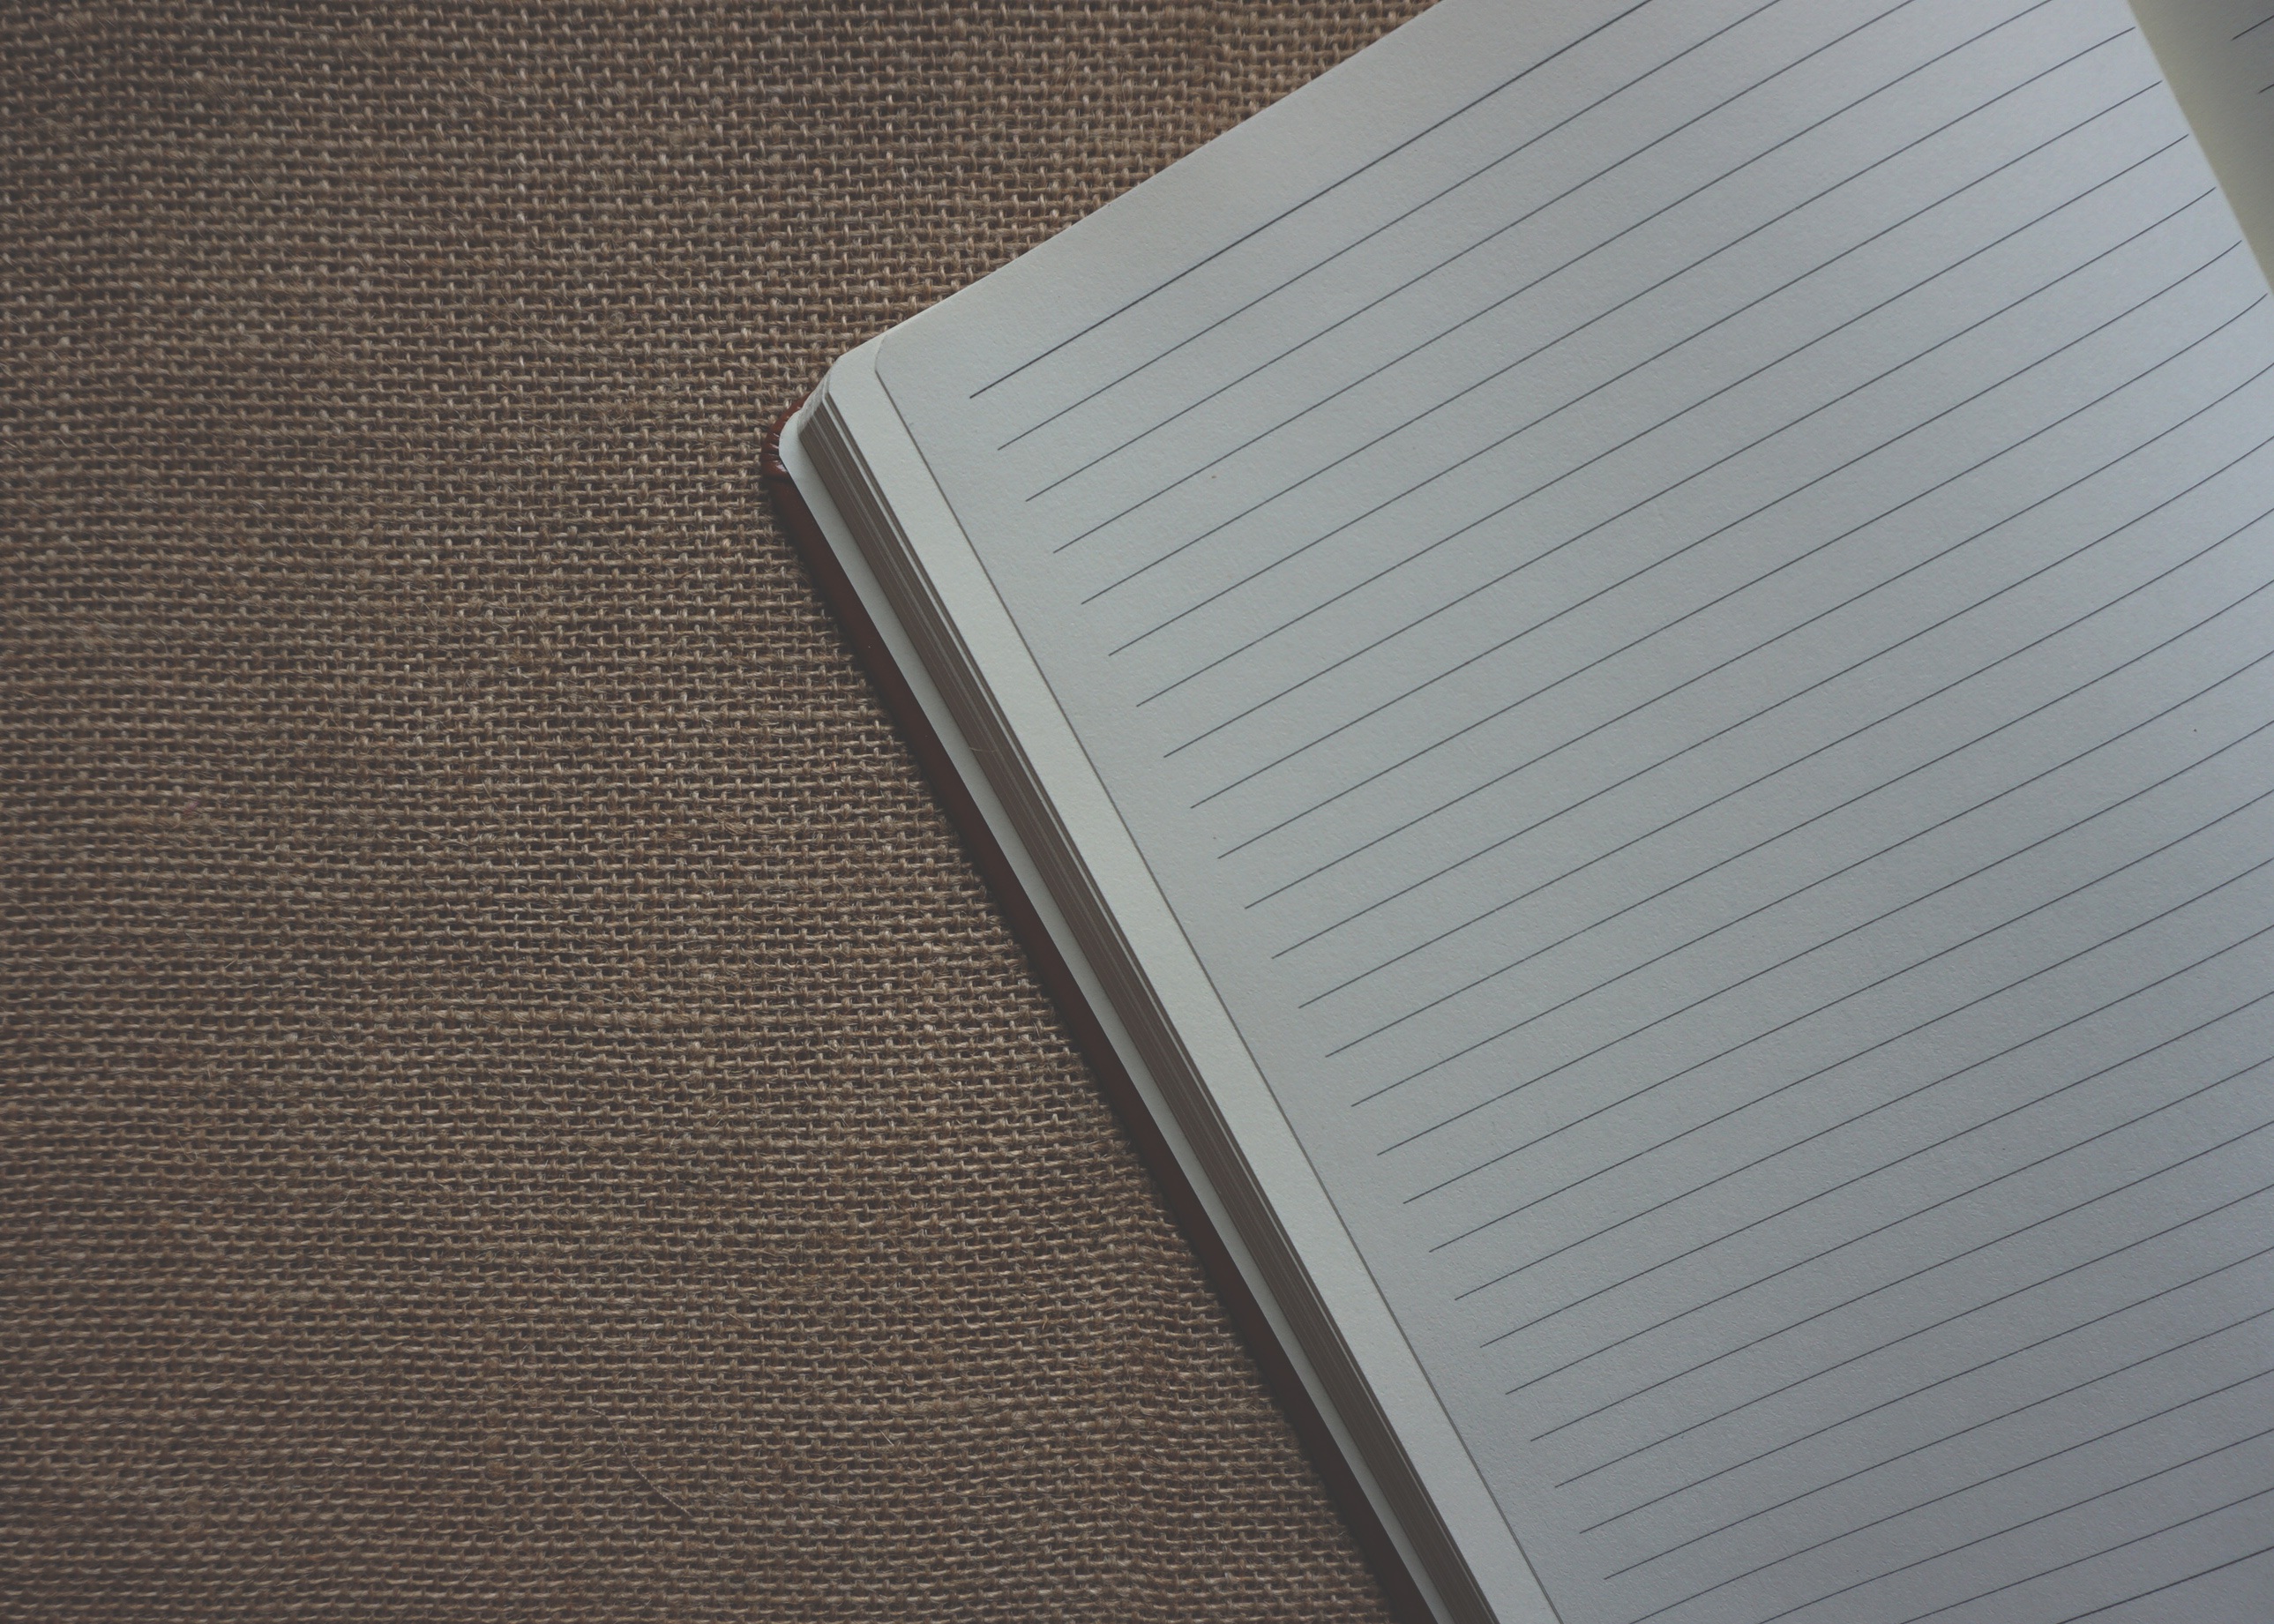
notebook, wood, texture, floor, notepad, pattern, material, note, textile, stationery, lined paper, document, notebook paper, flooring, sackcloth, window covering, textured background